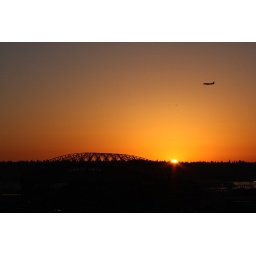
Sunset over Safeco Field with airplane flying by